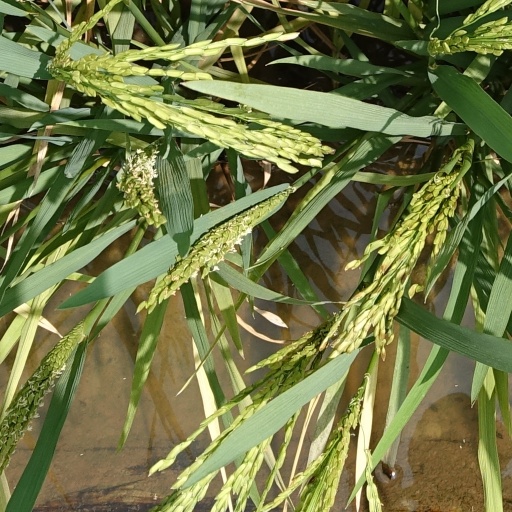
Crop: rice